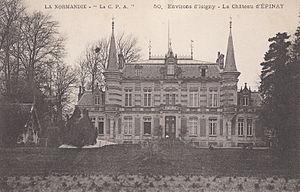
Château à Cartigny-l'Épinay, Calvados.
Cartigny-l'Épinay est une commune française, située dans le département du Calvados en région Normandie, peuplée de 298 habitants.